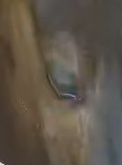
Face region: eyes (orbital_tightening_and_eye_area)
Pain indicator: obviously_present